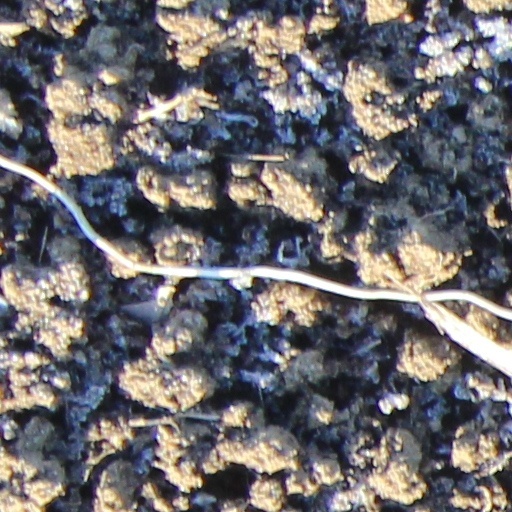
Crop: wheat